Mike Di Meglio

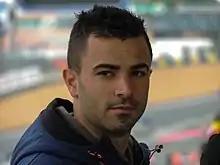
Di Meglio at the 2013 French Grand Prix

Mickaël Di Meglio (born 17 January 1988) is a French Grand Prix motorcycle road racer and three-time world champion claiming the 2008 125cc title, as well as winning the 2022 & 2017-2018 FIM Endurance World Championship. Since the 2018–19 FIM EWC season, Di Meglio has raced for F.C.C. TSR Honda France. From 2019 on, he also competes in the MotoE World Cup aboard an Energica Ego Corsa. He twice won the 24 Hours of Le Mans endurance race in 2017 on Yamaha and in 2020 on the Honda CBR. He also twice won the Bol d'Or 24-hour motorcycle endurance race on Circuit Paul Ricard. In 2017 Yamaha and 2018 Honda.